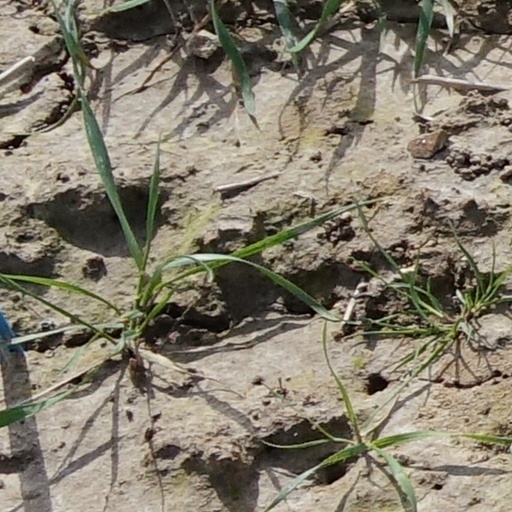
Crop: wheat